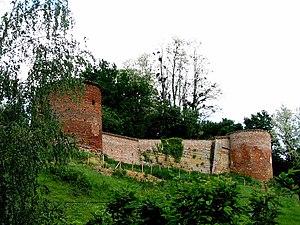
Châtillon-sur-Chalaronne, ruines de l'ancien château
Le château de Châtillon-sur-Chalaronne est un ancien château fort à motte du XIᵉ siècle remanié au XVᵉ siècle, centre de la seigneurie de Châtillon et d'un chef-lieu de mandement de la Bresse, dont les vestiges se dressent sur la commune de Châtillon-sur-Chalaronne dans le département de l'Ain, en région Auvergne-Rhône-Alpes.
Cet article recense les monuments historiques de l'Ain, en France.
Châtillon-sur-Chalaronne est une commune française située dans le département de l'Ain, en région Auvergne-Rhône-Alpes. La commune est chef-lieu du canton de Châtillon-sur-Chalaronne, qui regroupe 26 communes ; elle est membre de la Communauté de communes de la Dombes dont elle est le siège.